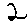
Label: 2